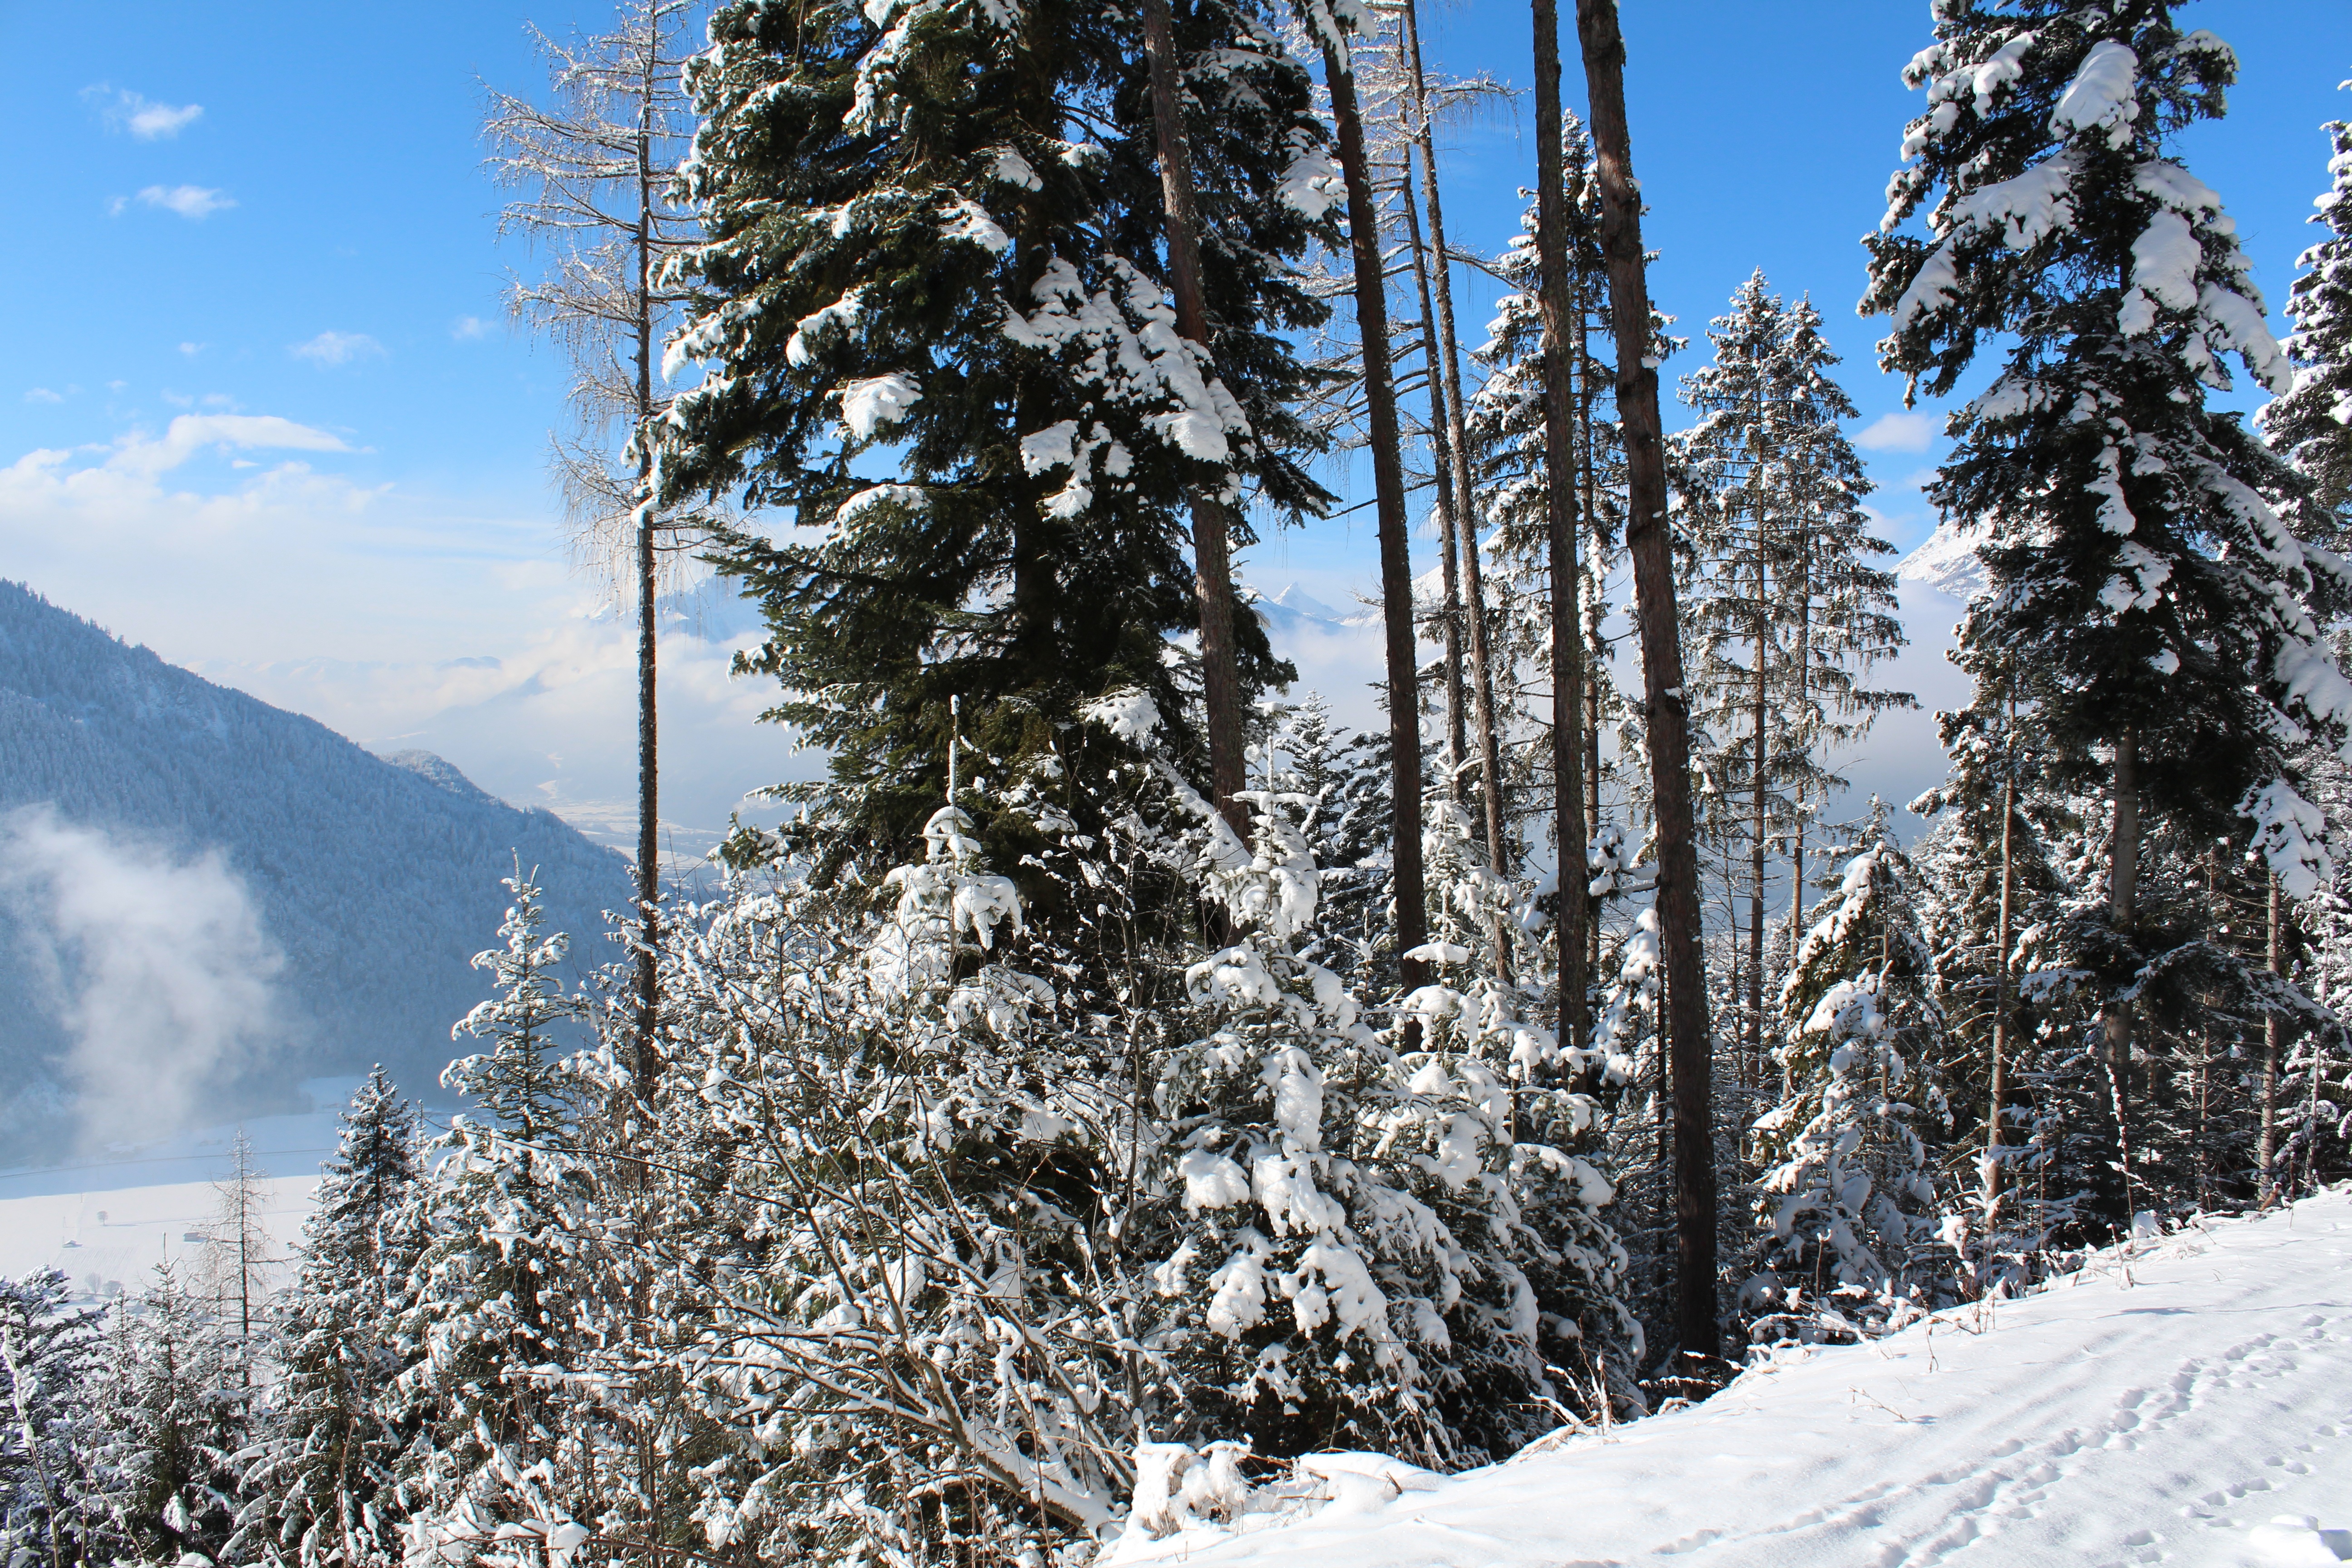
tree, forest, wilderness, mountain, snow, winter, mountain range, weather, snowshoe, fir, season, ridge, summit, austria, spruce, mountains, alps, footwear, winter sports, alpbach, woody plant, mountainous landforms, temperate coniferous forest, geological phenomenon